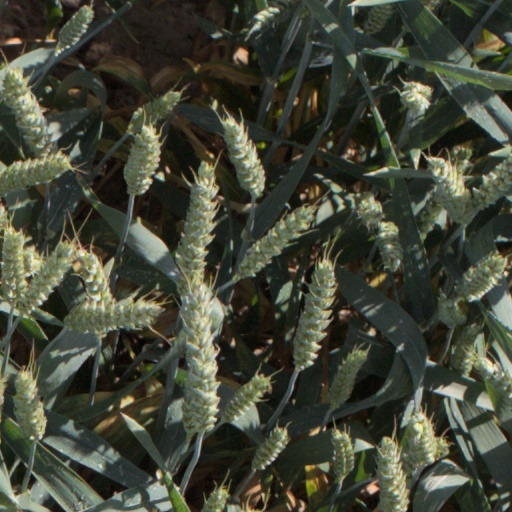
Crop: wheat